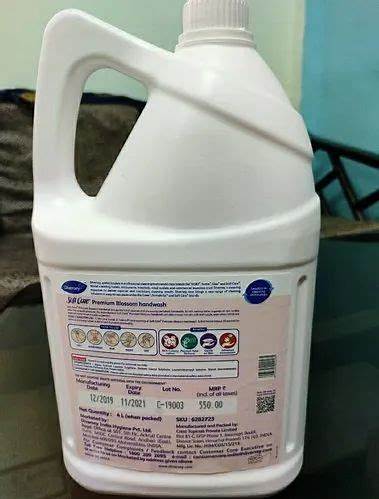
Waste category: plastic